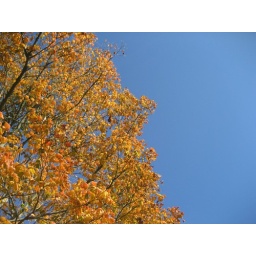
fall hues against a blue sky